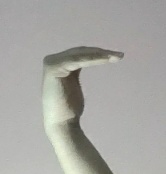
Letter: haa